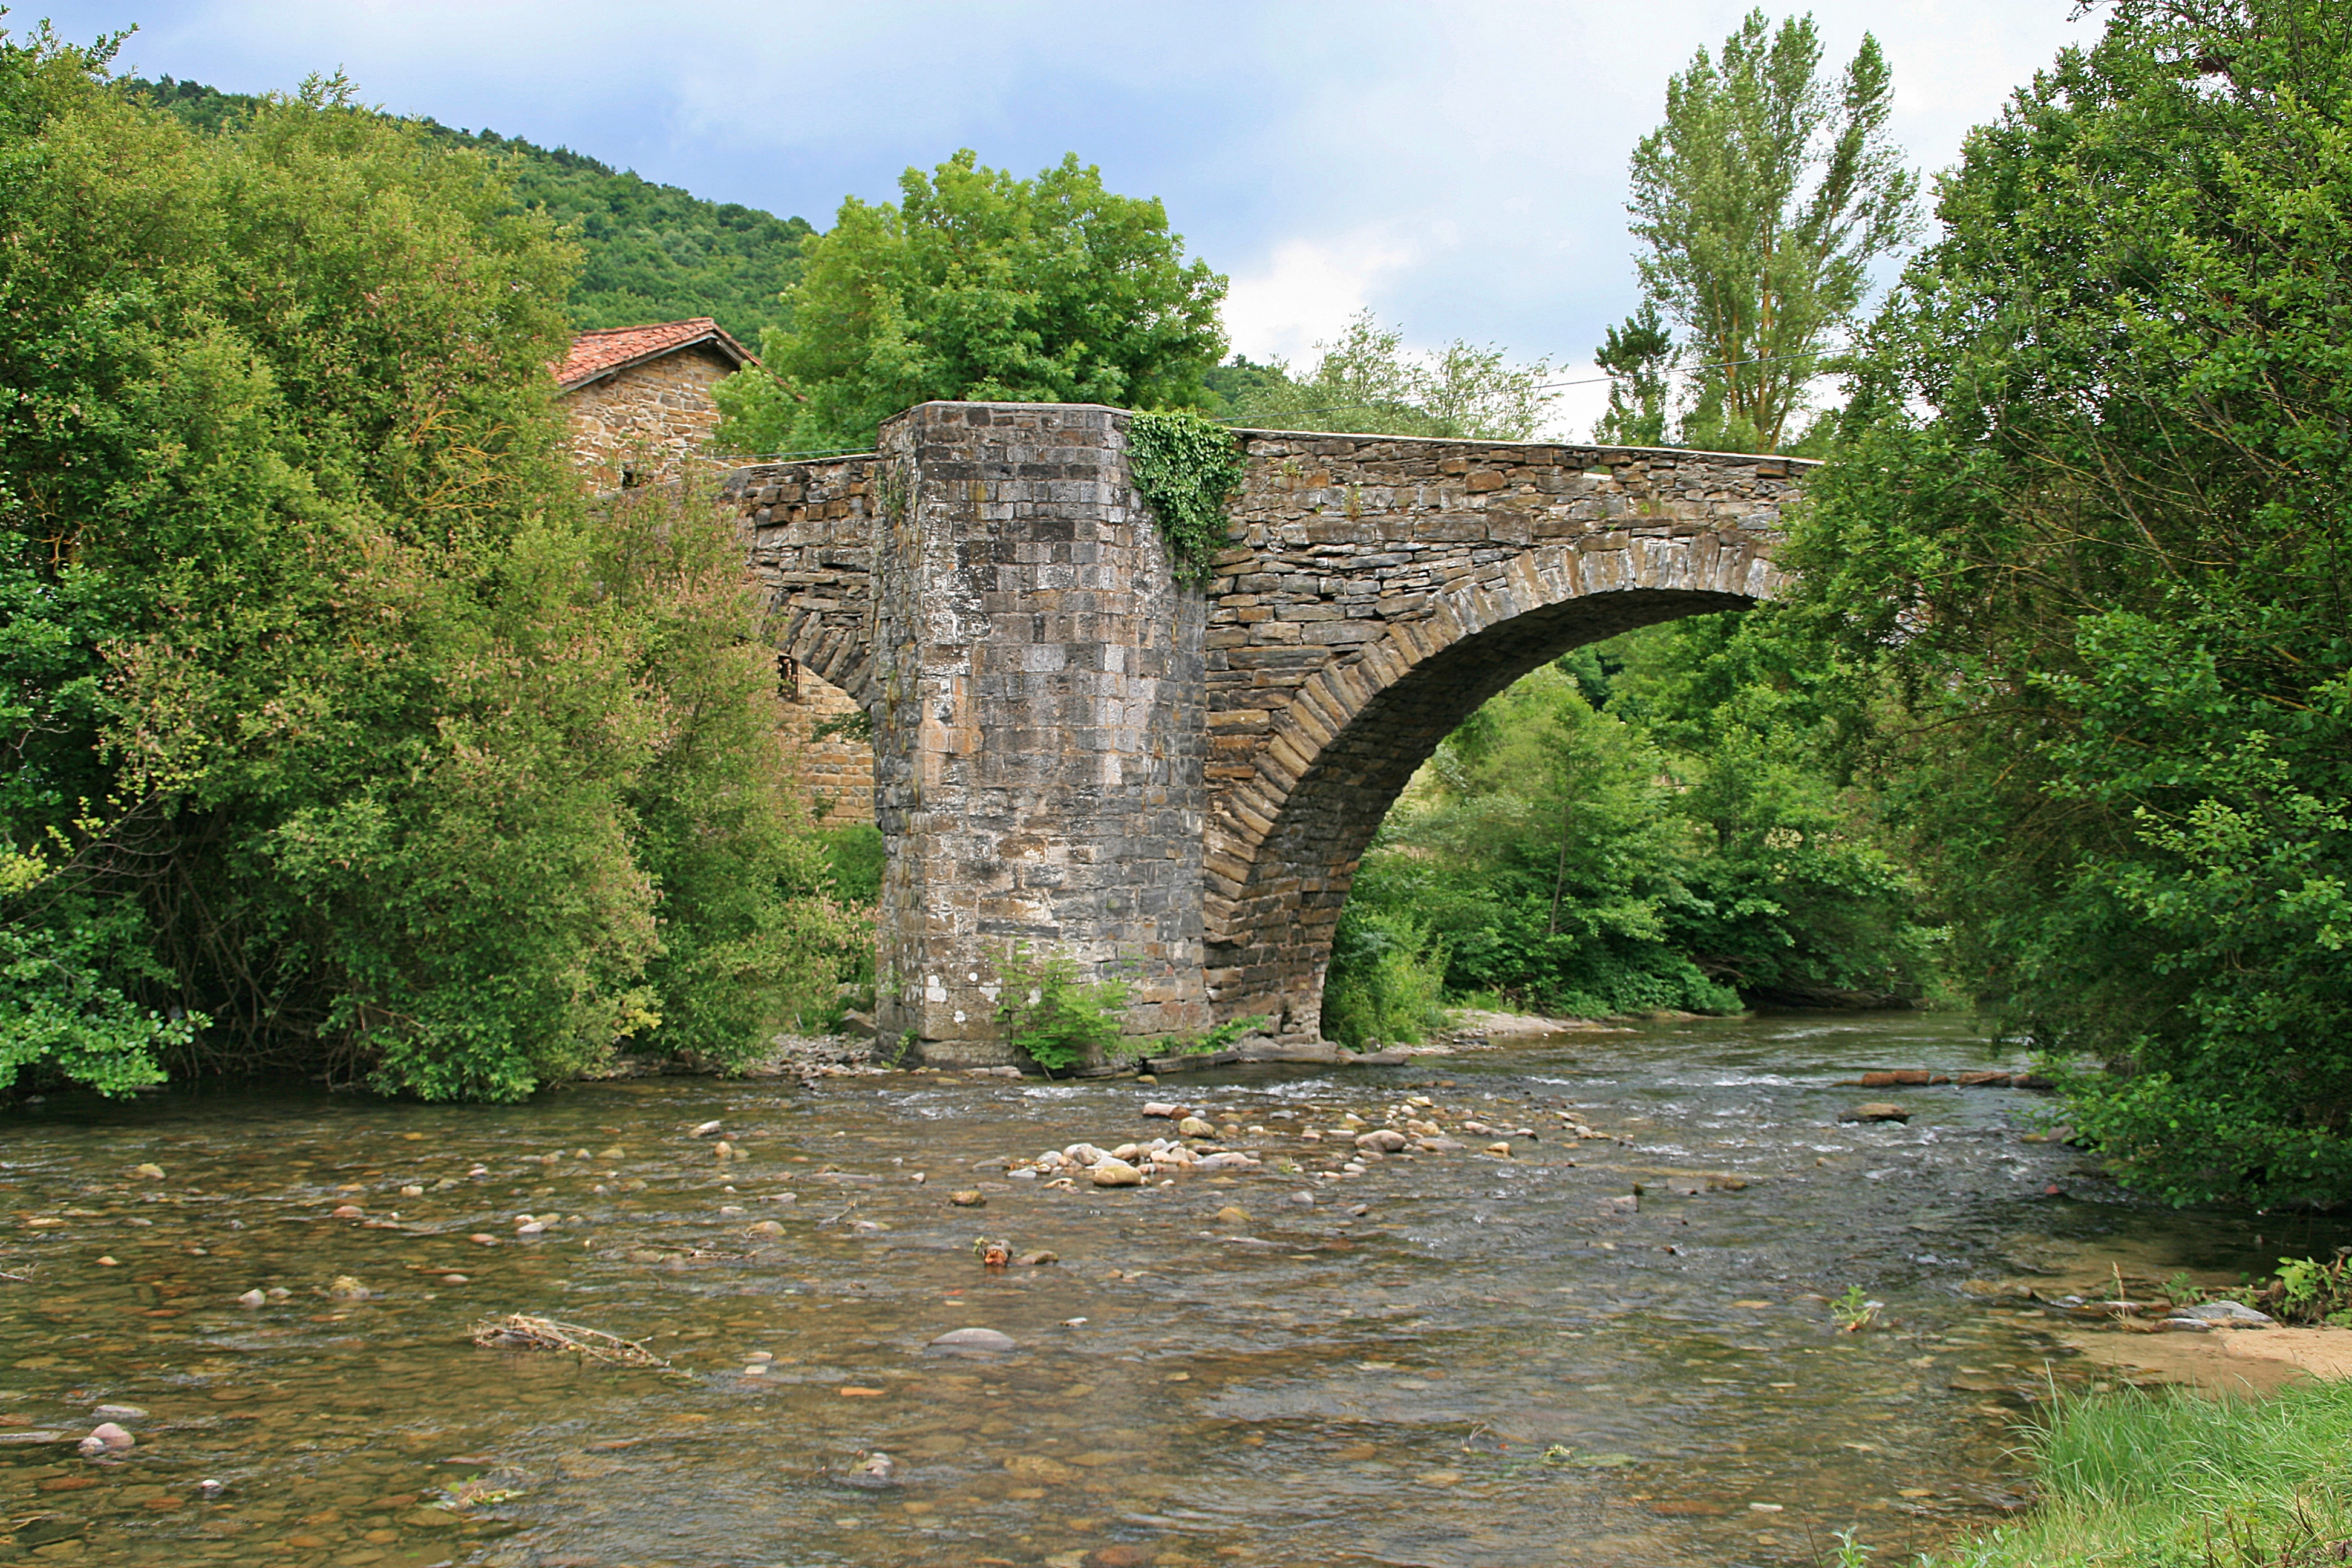
bridge, river, stream, reservoir, waterway, navarra, caminodesantiago, rioarga, moat, zubiri, valledeesteribar, puentedelarabia, rural area, arch bridge, devil's bridge, nonbuilding structure